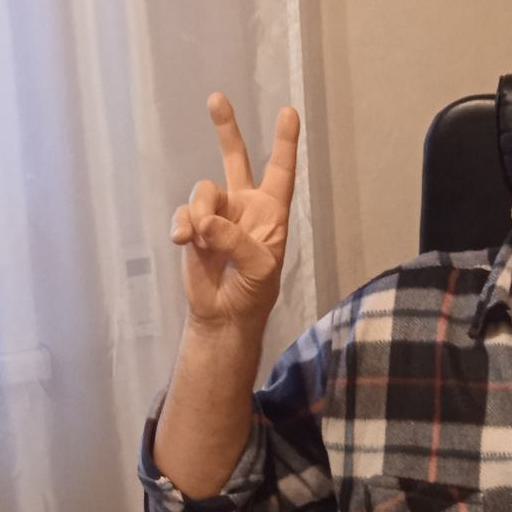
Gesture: peace